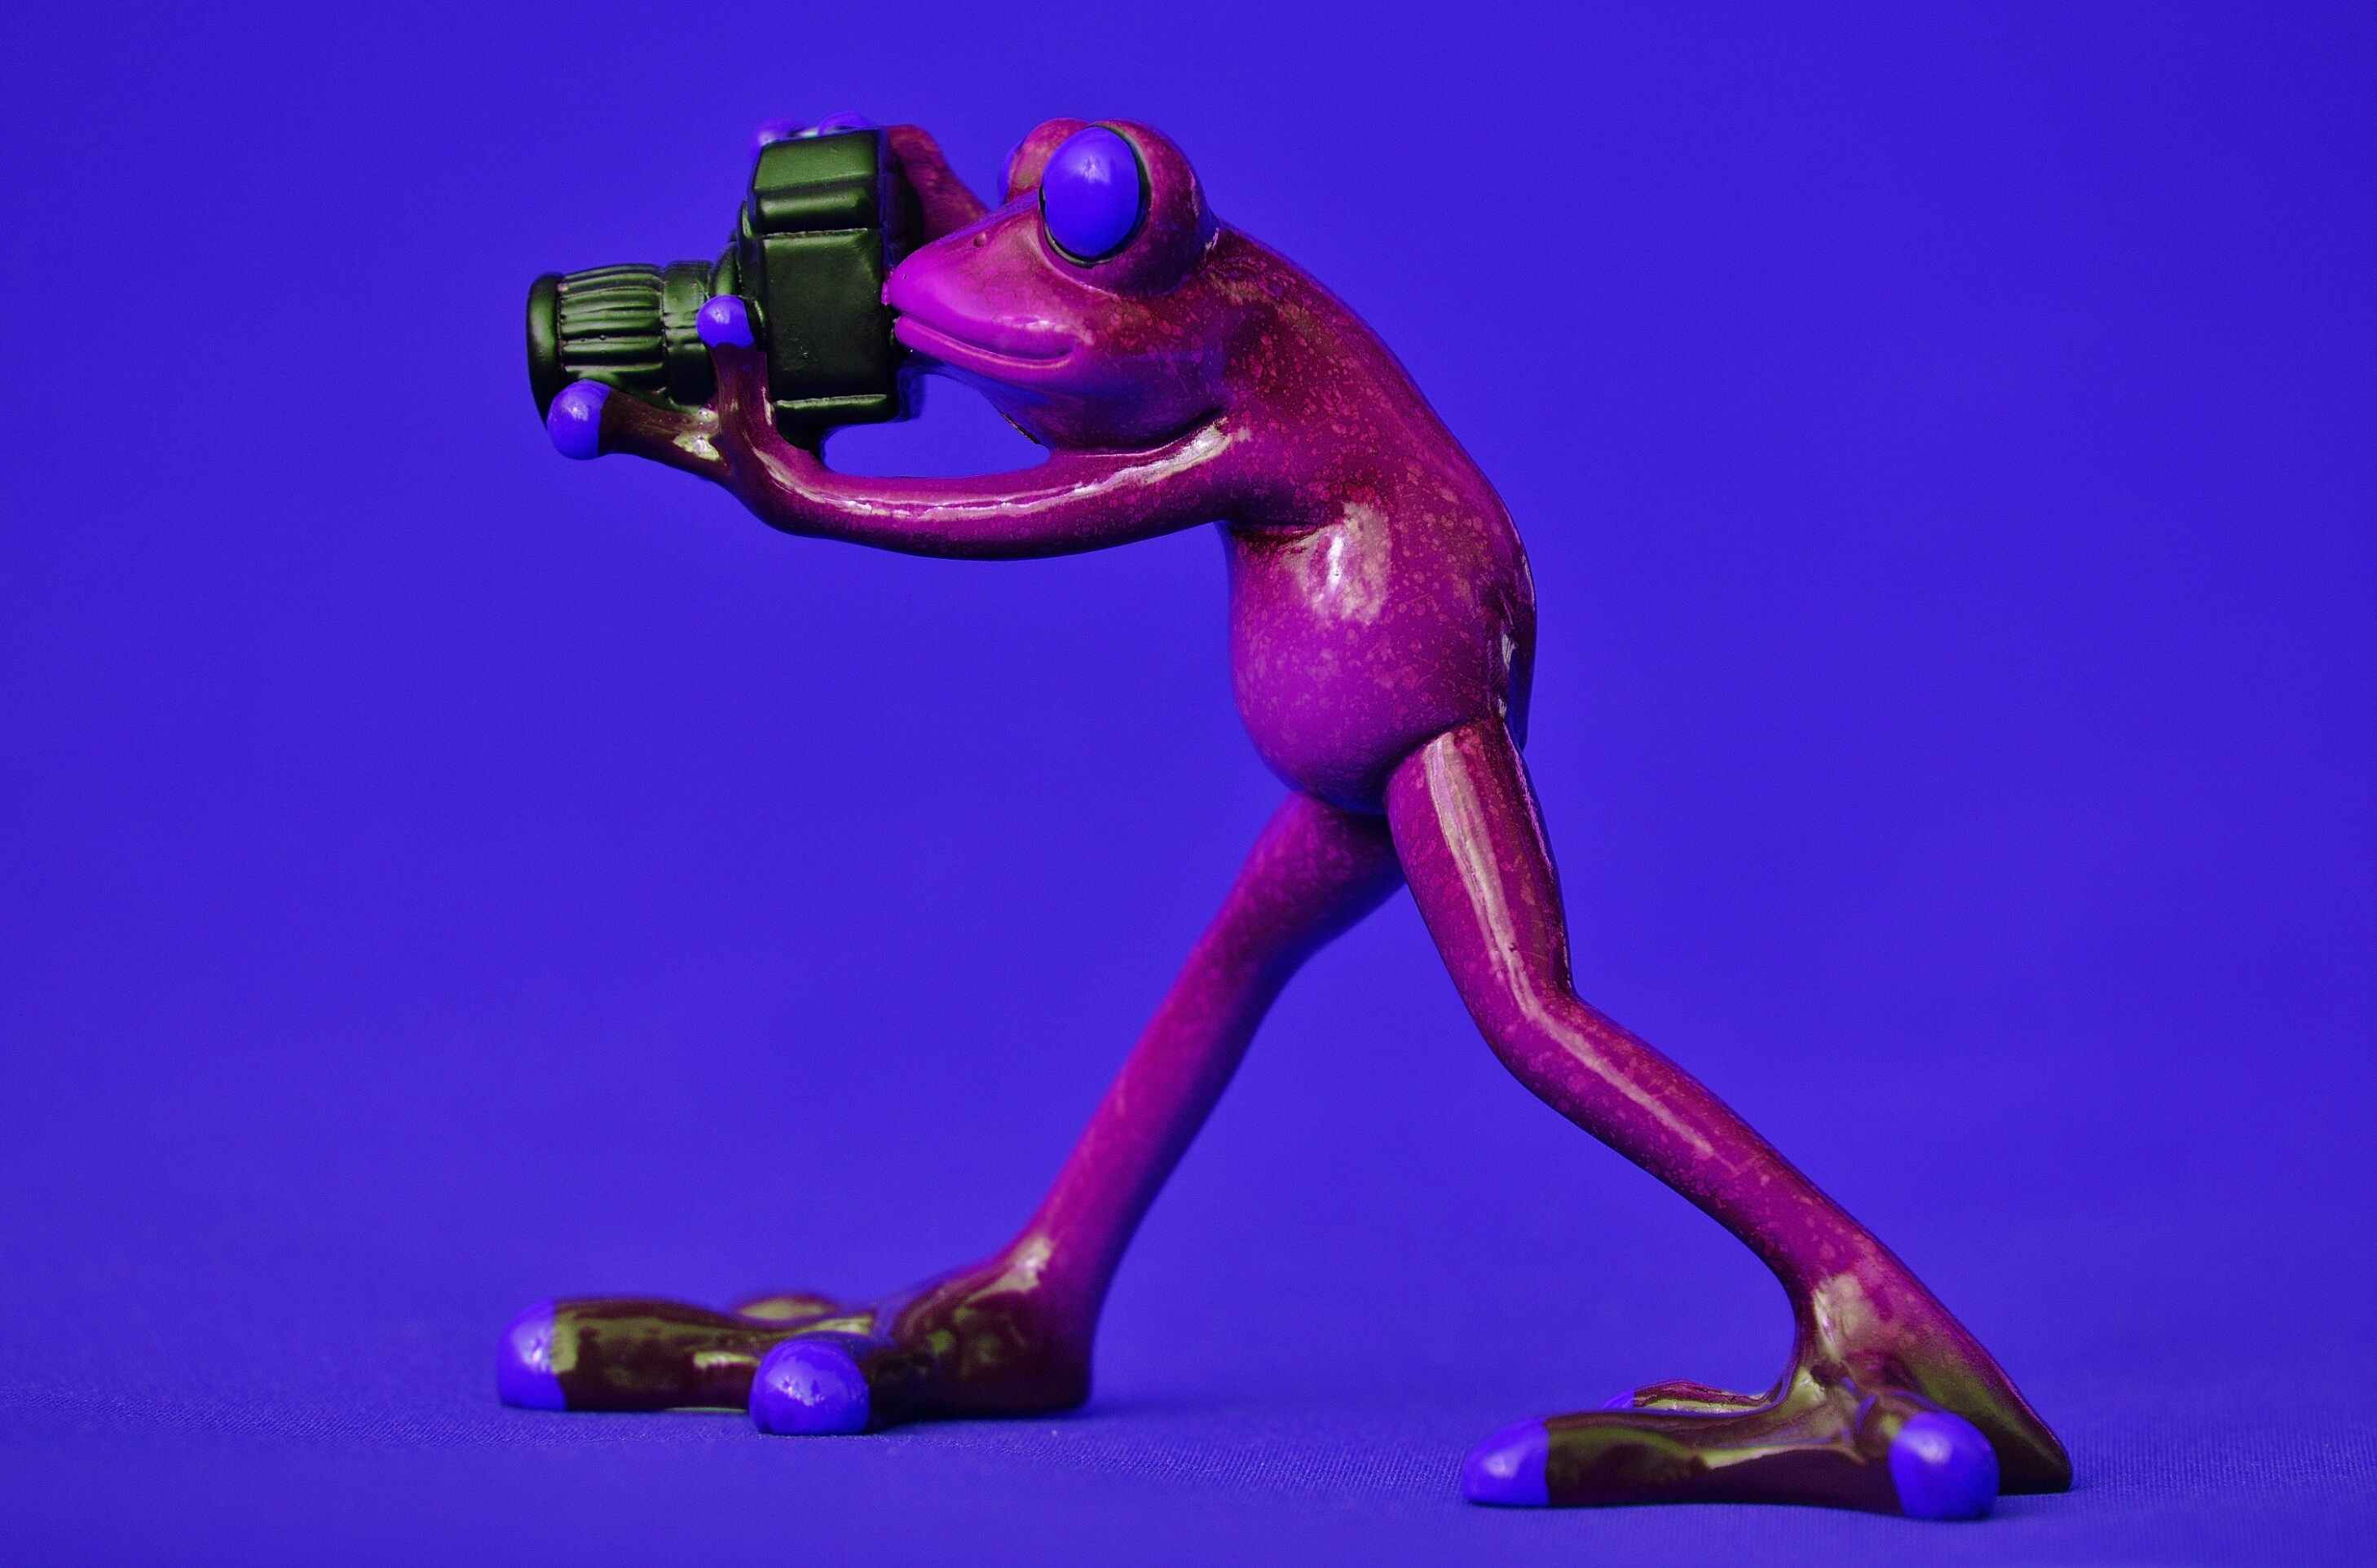
camera, photographer, animal, green, frog, toy, fun, figurine, photograph, funny, action figure, animal world, screenshot